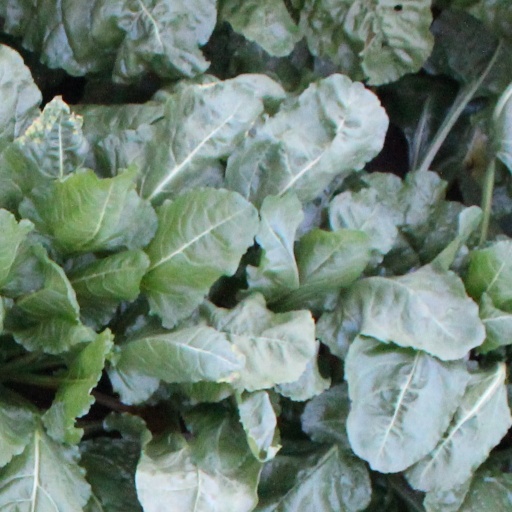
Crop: sugar beet